Ann Curless

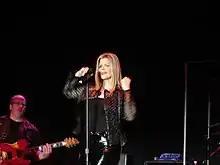
Curless singing at the Exposé reunion concert in 2007

Ann Curless (born Ann Katherine Curless; October 7, 1963) is an American popular music singer, most notable as part of Exposé.